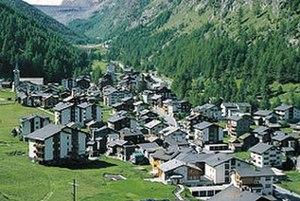
Saas-Almagell est une commune suisse du canton du Valais, située dans la vallée de Saas et dans le district de Viège.